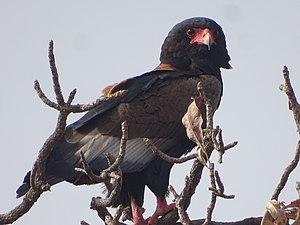
Ce rapace très coloré possède une grosse tête, une queue très courte de 8 à 10 cm et des longues ailes qui lui donnent une silhouette très originale en vol. La tête et le dessous sont noirs. Les ailes sont également noires avec de larges plaques marron-clair à la base sur les épaules. Le dos est roux, la queue marron-roux. Les pattes et la peau nue à la base du bec sont rouge-orange. Enfin, le plumage sur le dessous des ailes est noir et blanc. Dans la classification des espèces, l'aigle bateleur est considéré comme un proche cousin des circaètes. La femelle est légèrement plus grande que le mâle. Elle a les épaules plus grises et les couvertures secondaires gris pâle. Le dessous des ailes est noir et blanc, avec une bordure étroite noire. Celle-ci est beaucoup plus large chez le mâle. Le juvénile est brun-roux clair sur la tête et les parties inférieures. Les parties supérieures sont d'un brun plus foncé. Le dessous des ailes présente une large ou étroite bordure brun foncé, suivant le sexe. Le juvénile et l'immature ont la face gris bleuâtre, ainsi que le bec qui a le bout noir. Les yeux sont bruns. Les pattes et les doigts sont gris bleuâtre clair.
Le Bateleur des savanes est une espèce de rapaces diurnes appartenant à la famille des Accipitridae. Il est probablement à l'origine de l'oiseau Zimbabwe.
Le parc national de la Pendjari est une aire protégée du Bénin, située à l'extrême nord-ouest du pays, dans le département de l’Atacora, sur les communes de Tanguiéta, Matéri et Kérou, à la frontière du Burkina Faso. Il fait partie de la réserve de biosphère de la Pendjari, créée en 1986, qui englobe, outre le parc, des zones de chasse et une zone tampon. Elle figure parmi la liste des aires protégées du Bénin